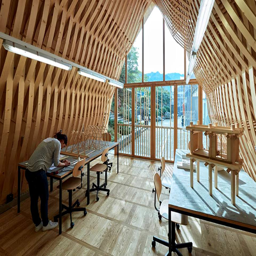
University of Liechtenstein